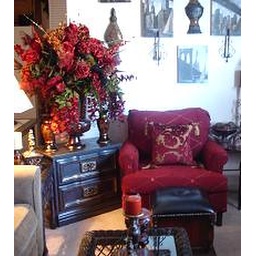
red chair in style